Fantasian

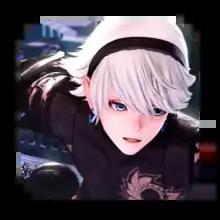
"Fantasian: Neo Dimension" artwork featuring the game's cast

is a 2021 role-playing video game developed and published by Hawaii-based studio Mistwalker for Apple devices via the Apple Arcade platform. The game was released in two parts on April 1 and August 13, 2021. The story follows Leo, an amnesiac who ends up traveling multiple worlds becoming involved in a conflict between the forces of order and chaos. Gameplay has Leo and his party exploring different environments from an overhead perspective, engaging in turn-based combat. A unique mechanic is the "Dimengeon" system, which allows players to temporarily skip fights with some enemies.